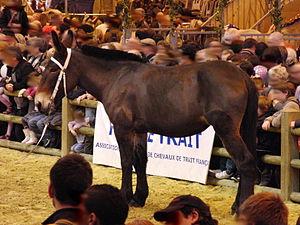
Mule poitevine lors du concours Modèles et Allures de la race au Salon international de l'agriculture 2012, Paris, France
La mule poitevine est un type de grande mule reconnu par les haras nationaux français. Elle naît du croisement entre une jument de trait Poitevin mulassier et un baudet du Poitou. Comme beaucoup d'hybrides, cette mule est presque toujours stérile. Elle est très charpentée, considérée comme la plus grande mule qui soit et comme l'animal de trait possédant le plus haut rapport poids/puissance. C'est pourquoi elle a parfois été qualifiée de meilleur animal de travail au monde.